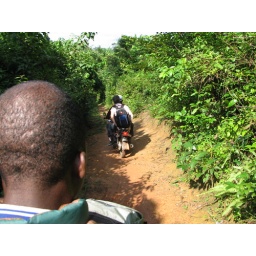
1.5 hr ride from the highway into Rhoko Bush camp by bike quite an adventure in the rainy season.